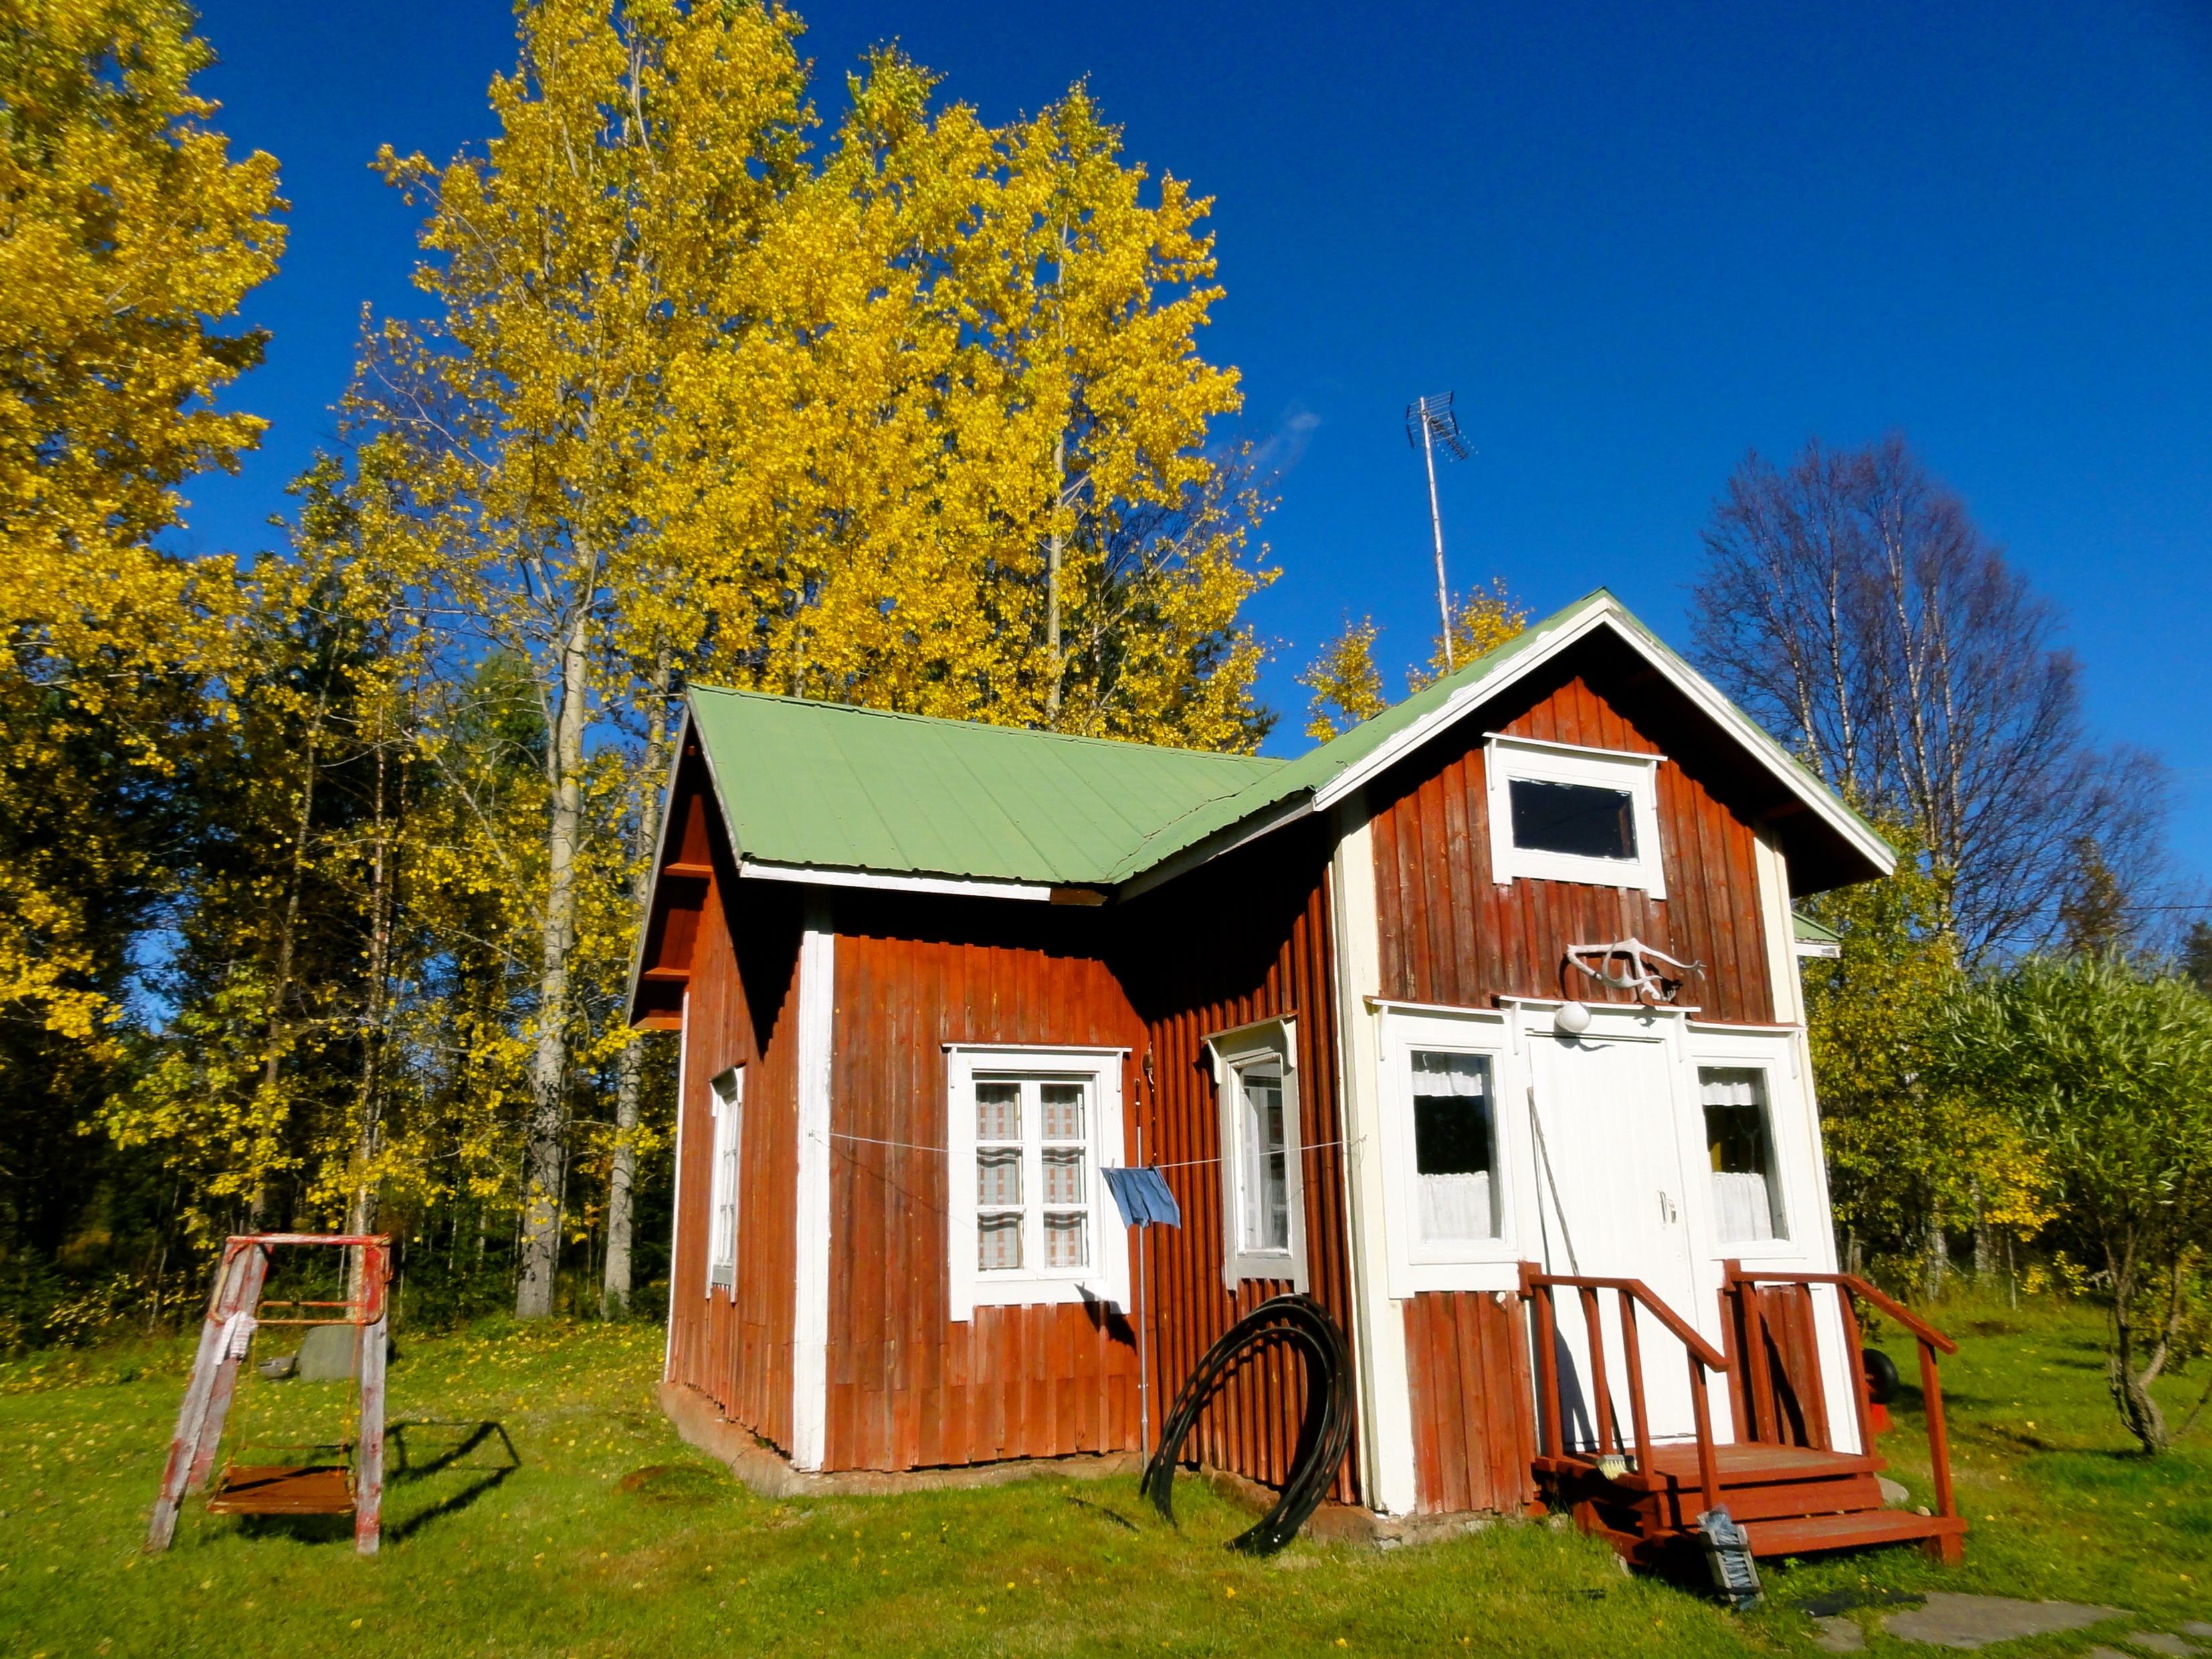
wood, house, building, old, barn, home, shed, hut, shack, cottage, autumn, facade, property, trees, farmhouse, finland, estate, log cabin, idyll, siding, rural area, simply, residential area, m kki